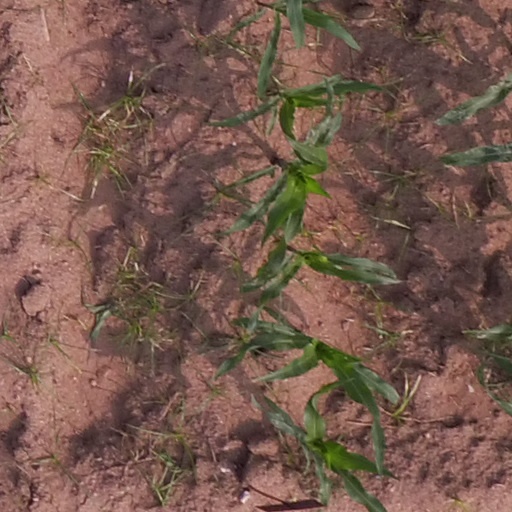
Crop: maize; corn